Reactive dye

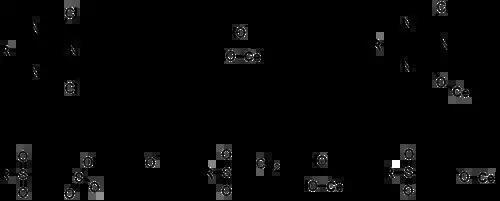
Methods for attaching reactive dyes to fibres (Cell = cellulose; R = chromophore).

Dyestuffs with only one functional group sometimes have a low degree of fixation. To overcome this deficiency, dyestuffs containing two (or more) different reactive groups were developed. These dyestuffs containing two groups are also known as bifunctional dyestuffs although some still refer to the original combination. Some contain two monochlorotriazines, others have a combination of the triazines and one vinyl sulfone group). Bifunctional dyes can be more tolerant to temperature deviations (better process). Other bifunctionals have been created, some with fastness (better quality) or only fixation degree (better environment or economy) in mind.